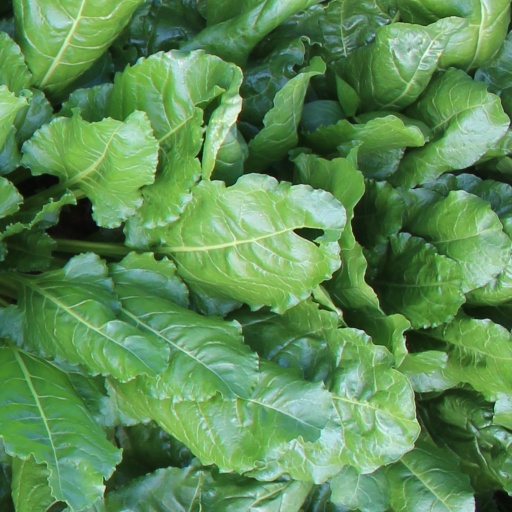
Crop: sugar beet